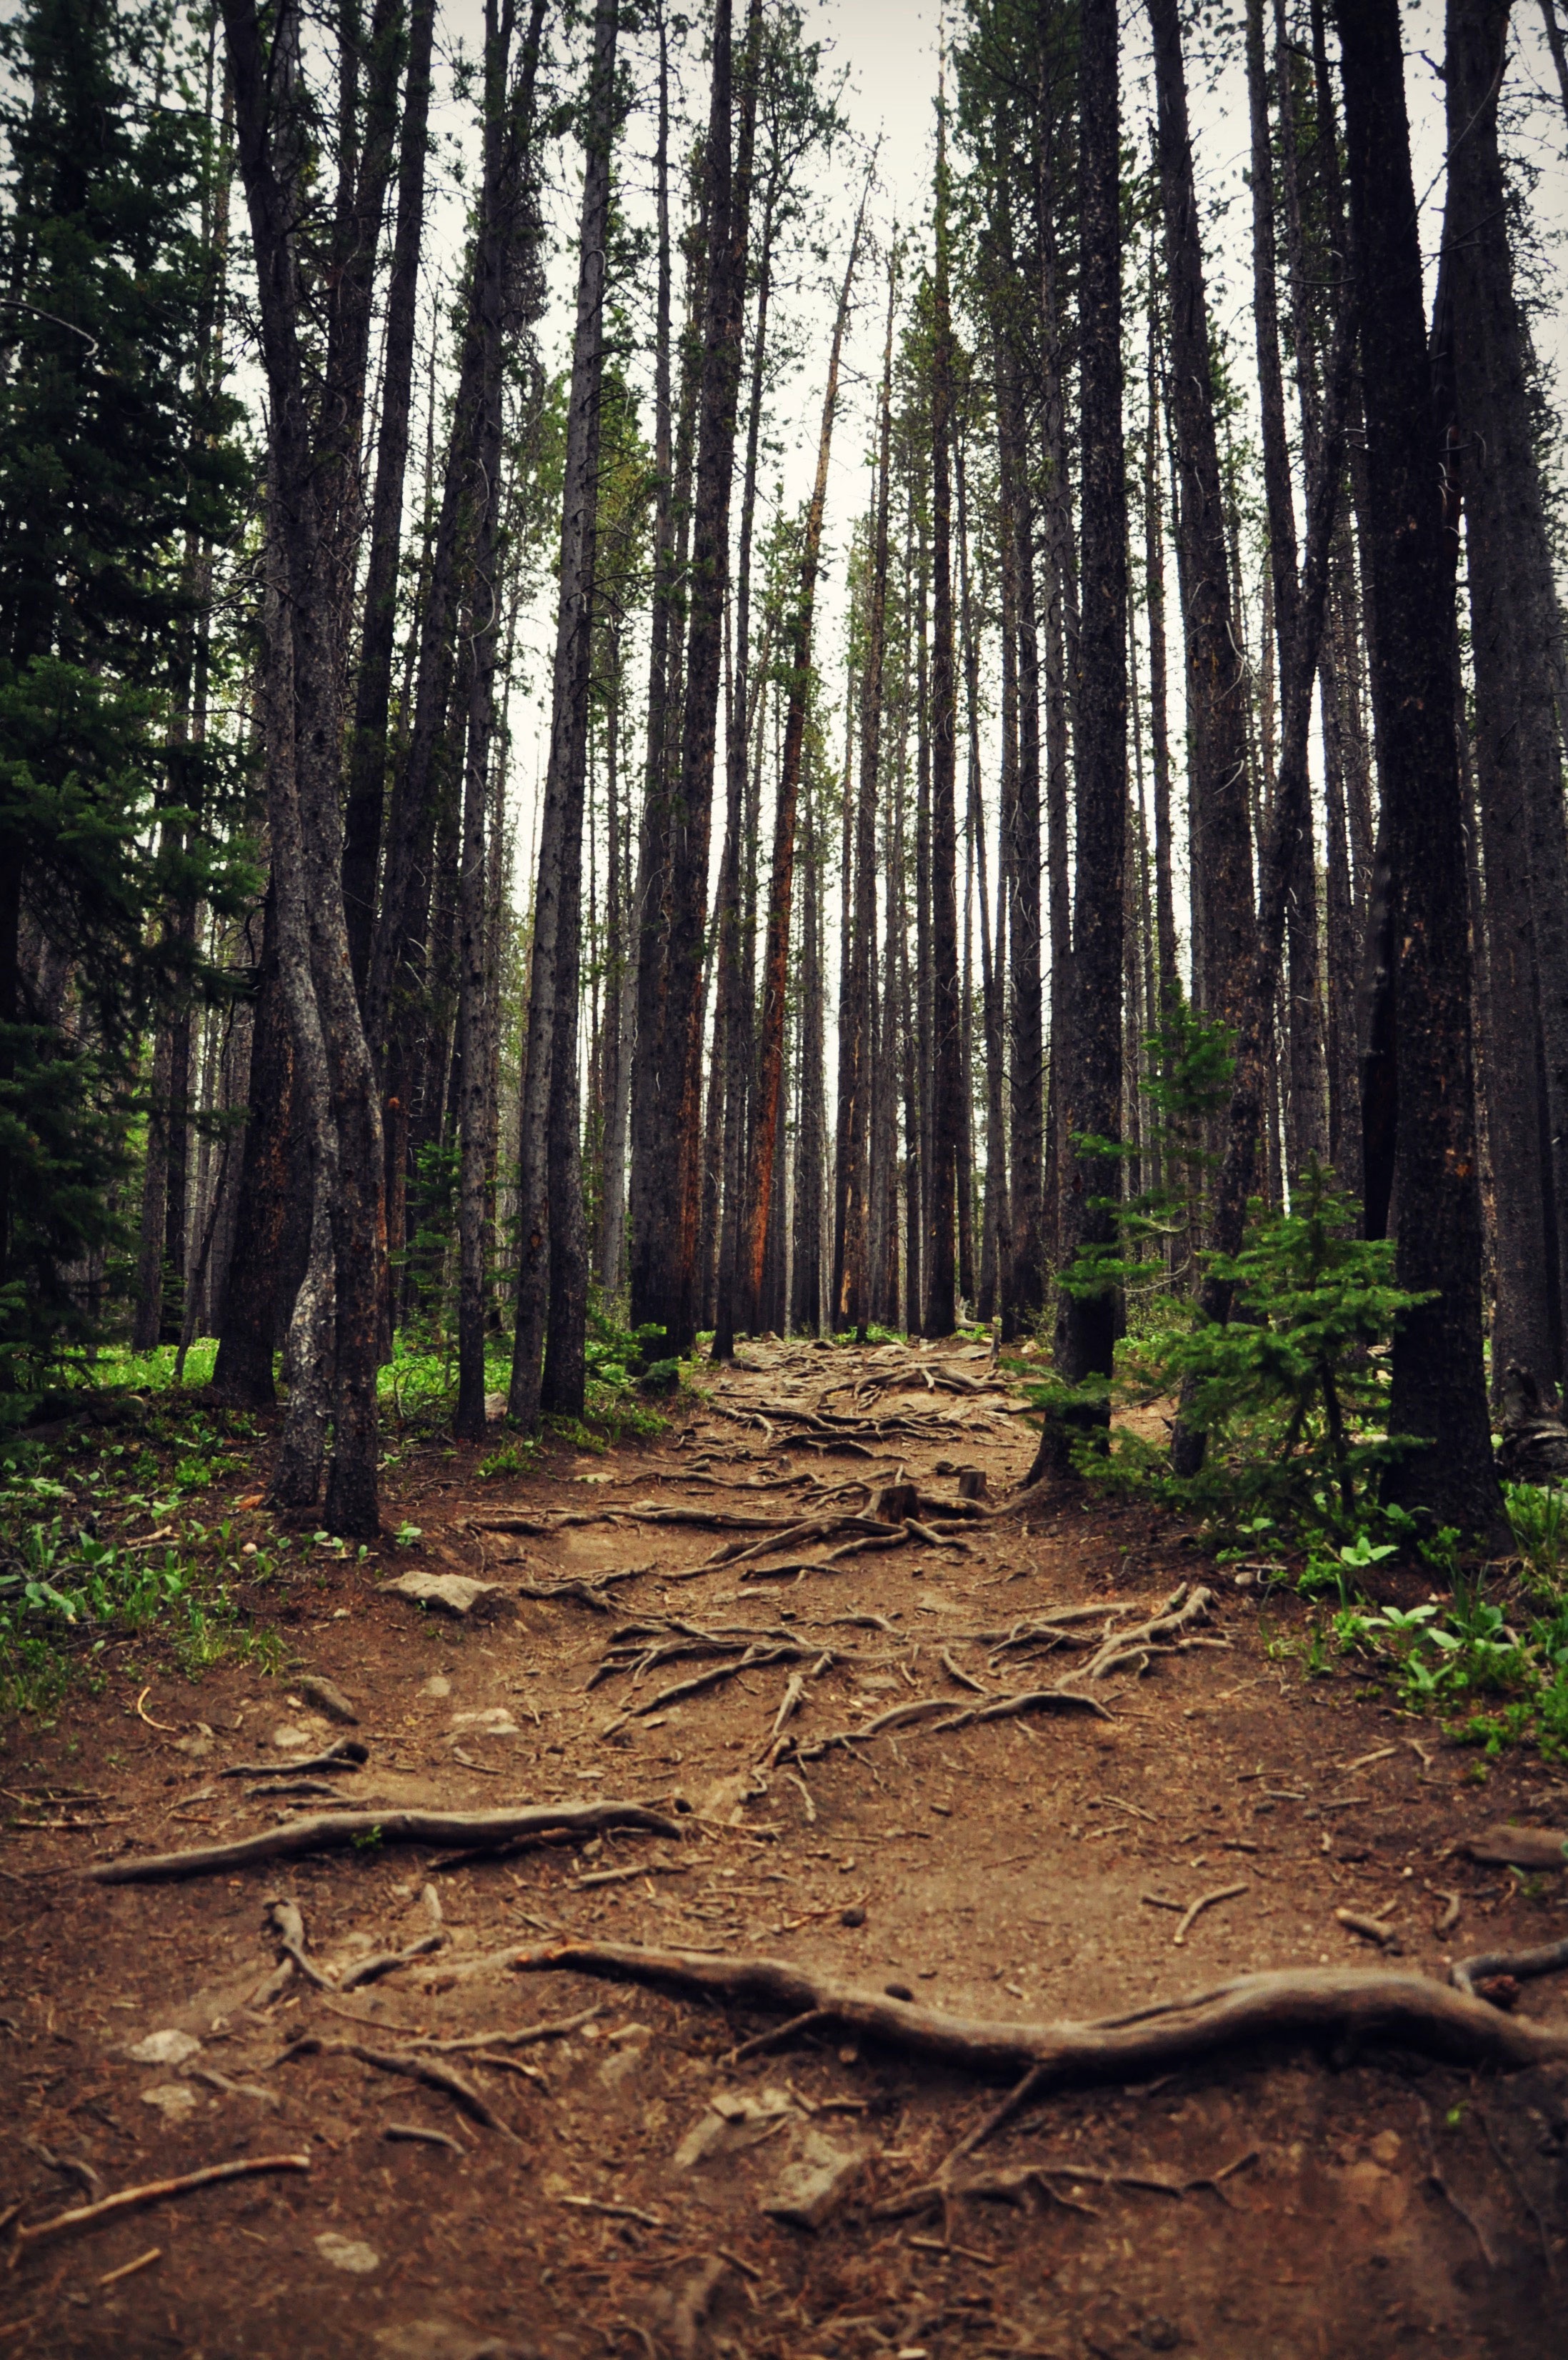
tree, nature, forest, wilderness, plant, wood, trail, leaf, jungle, autumn, soil, deciduous, woodland, habitat, ecosystem, biome, old growth forest, natural environment, geographical feature, woody plant, temperate broadleaf and mixed forest, temperate coniferous forest